Kaalamellam Kadhal Vaazhga

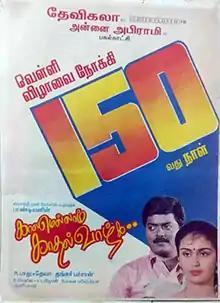
Poster

Kaalamellam Kadhal Vaazhga is a 1997 Indian Tamil-language romantic drama film directed by R. Balu in his debut and produced by Sivasakthi Movie Makers. The film stars Murali alongside Kausalya, in her Tamil debut role, while Gemini Ganesan, Manivannan, Charle, Vivek, and Karan play supporting roles. This film completed 200 days at the box office. It was remade in Kannada as "Kushalave Kshemave" (2003).